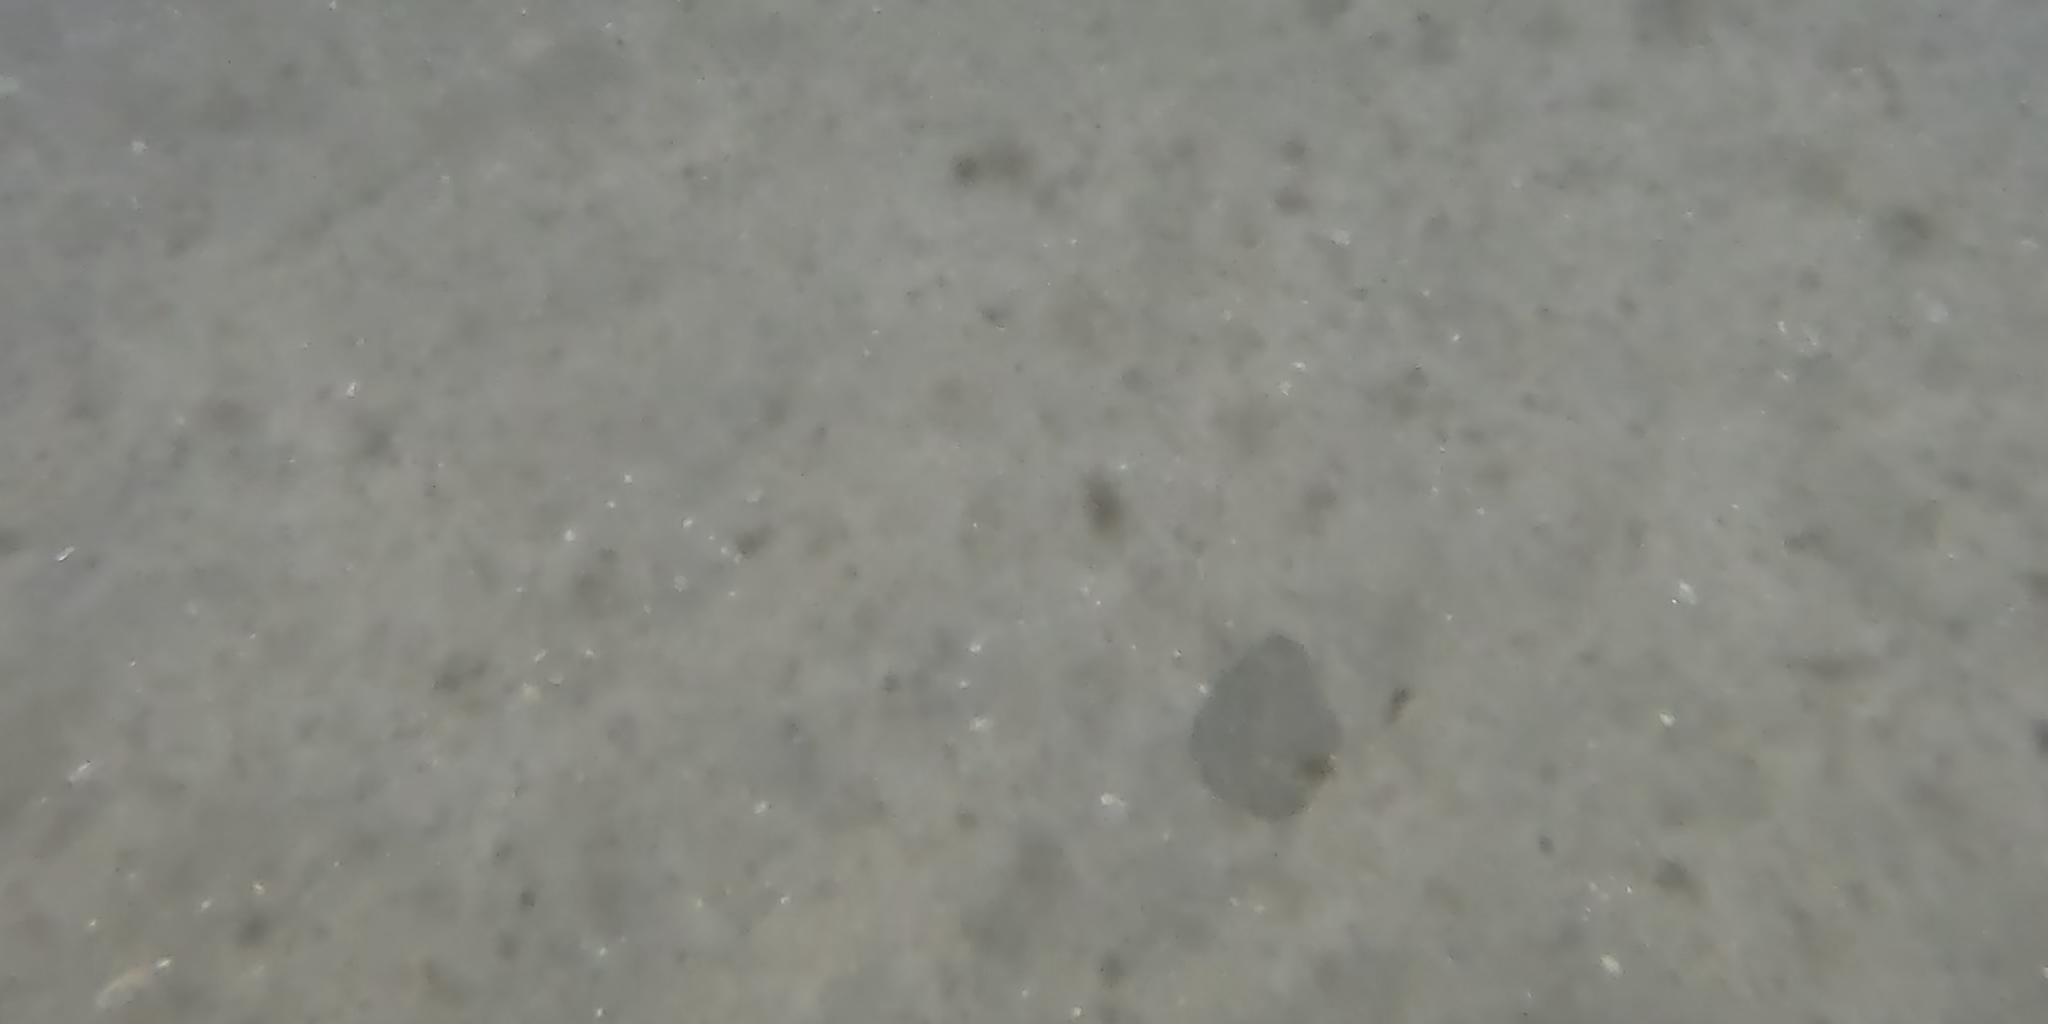
Seabed habitat: sand